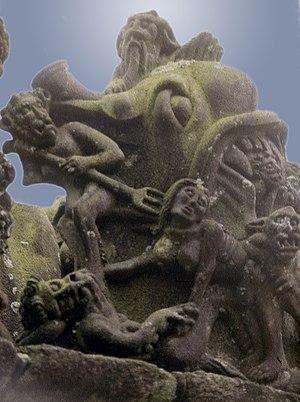
Katell Kollet ou Katel Kollet est un personnage semi-légendaire connu dans une bonne partie de la Bretagne bretonnante, du Léon au Pays Pourlet dont l'histoire a fait l'objet de récits légendaires ainsi que d'une gwerz. Le personnage est aussi représenté sur certains calvaires bretons comme ceux de Guimiliau ou de Plougastel-Daoulas.